LP (singer)

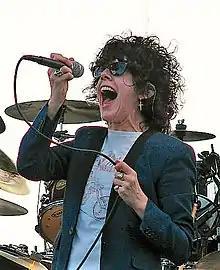
LP performing at WTMD's First Thursday series in Canton, Baltimore, Maryland, in 2014

Laura Pergolizzi (born March 18, 1981), known professionally as LP, is an American singer, musician and songwriter from Huntington Station, New York. LP has released seven albums and three EPs. LP has written songs for other artists including Rihanna, Christina Aguilera, the Backstreet Boys, Leona Lewis, Mylène Farmer, Cher Lloyd and Céline Dion.